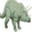
Label: dinosaur